Assamese cuisine

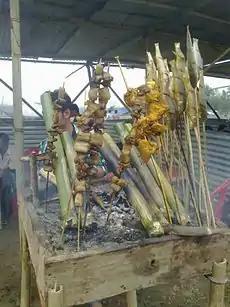
Pura maas mankho

The khar is a signature class of preparations made with a key ingredient, also called khar. The traditional ingredient is made by filtering water through the ashes of the sun-dried skin of a few varieties of banana, which is then called "kola khar" (The name derived from the local term for banana, "kol" or "kola.") A traditional meal invariably begins with a "khar" dish, which can be prepared with raw papaya, mustard leaves, vegetables, pulses, fish or any other main ingredient.